Hebden Bridge Picture House

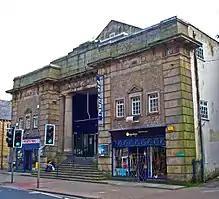
Hebden Bridge Picture House

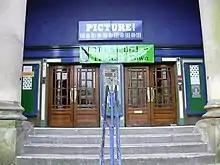
Hebden Bridge Picture House

Hebden Bridge Picture House in Hebden Bridge, West Yorkshire, is one of the last remaining council-owned cinemas in Britain. Together with the adjacent shops, it forms a Grade II listed building.